Special Forces Command (Cambodia)

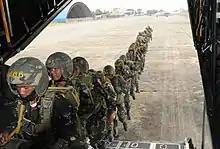
Royal Cambodian National Counter-Terrorism Special Forces training exercise.

The Operation Base of the Special Forces Command is near Takethmey Village, Kambol Commune, Angsnoul District, Kandal Province.